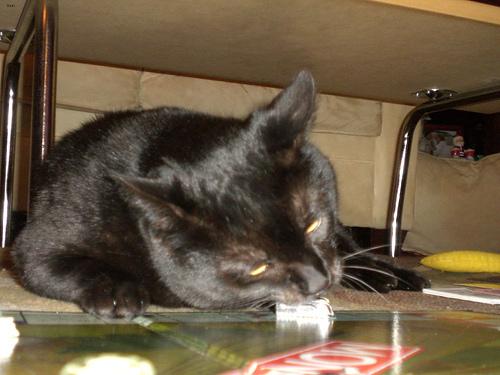
Breed: Bombay